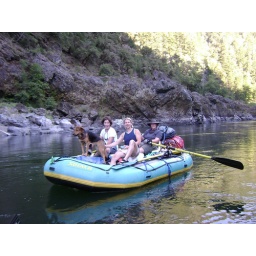
Becca and company in the blue boat